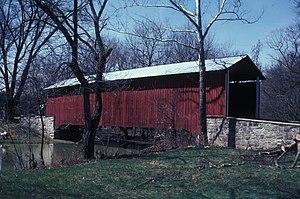
Montgomery Township est un township situé au sud du comté de Franklin, en Pennsylvanie, aux États-Unis. En 2010, il comptait une population de 6 116 habitants.